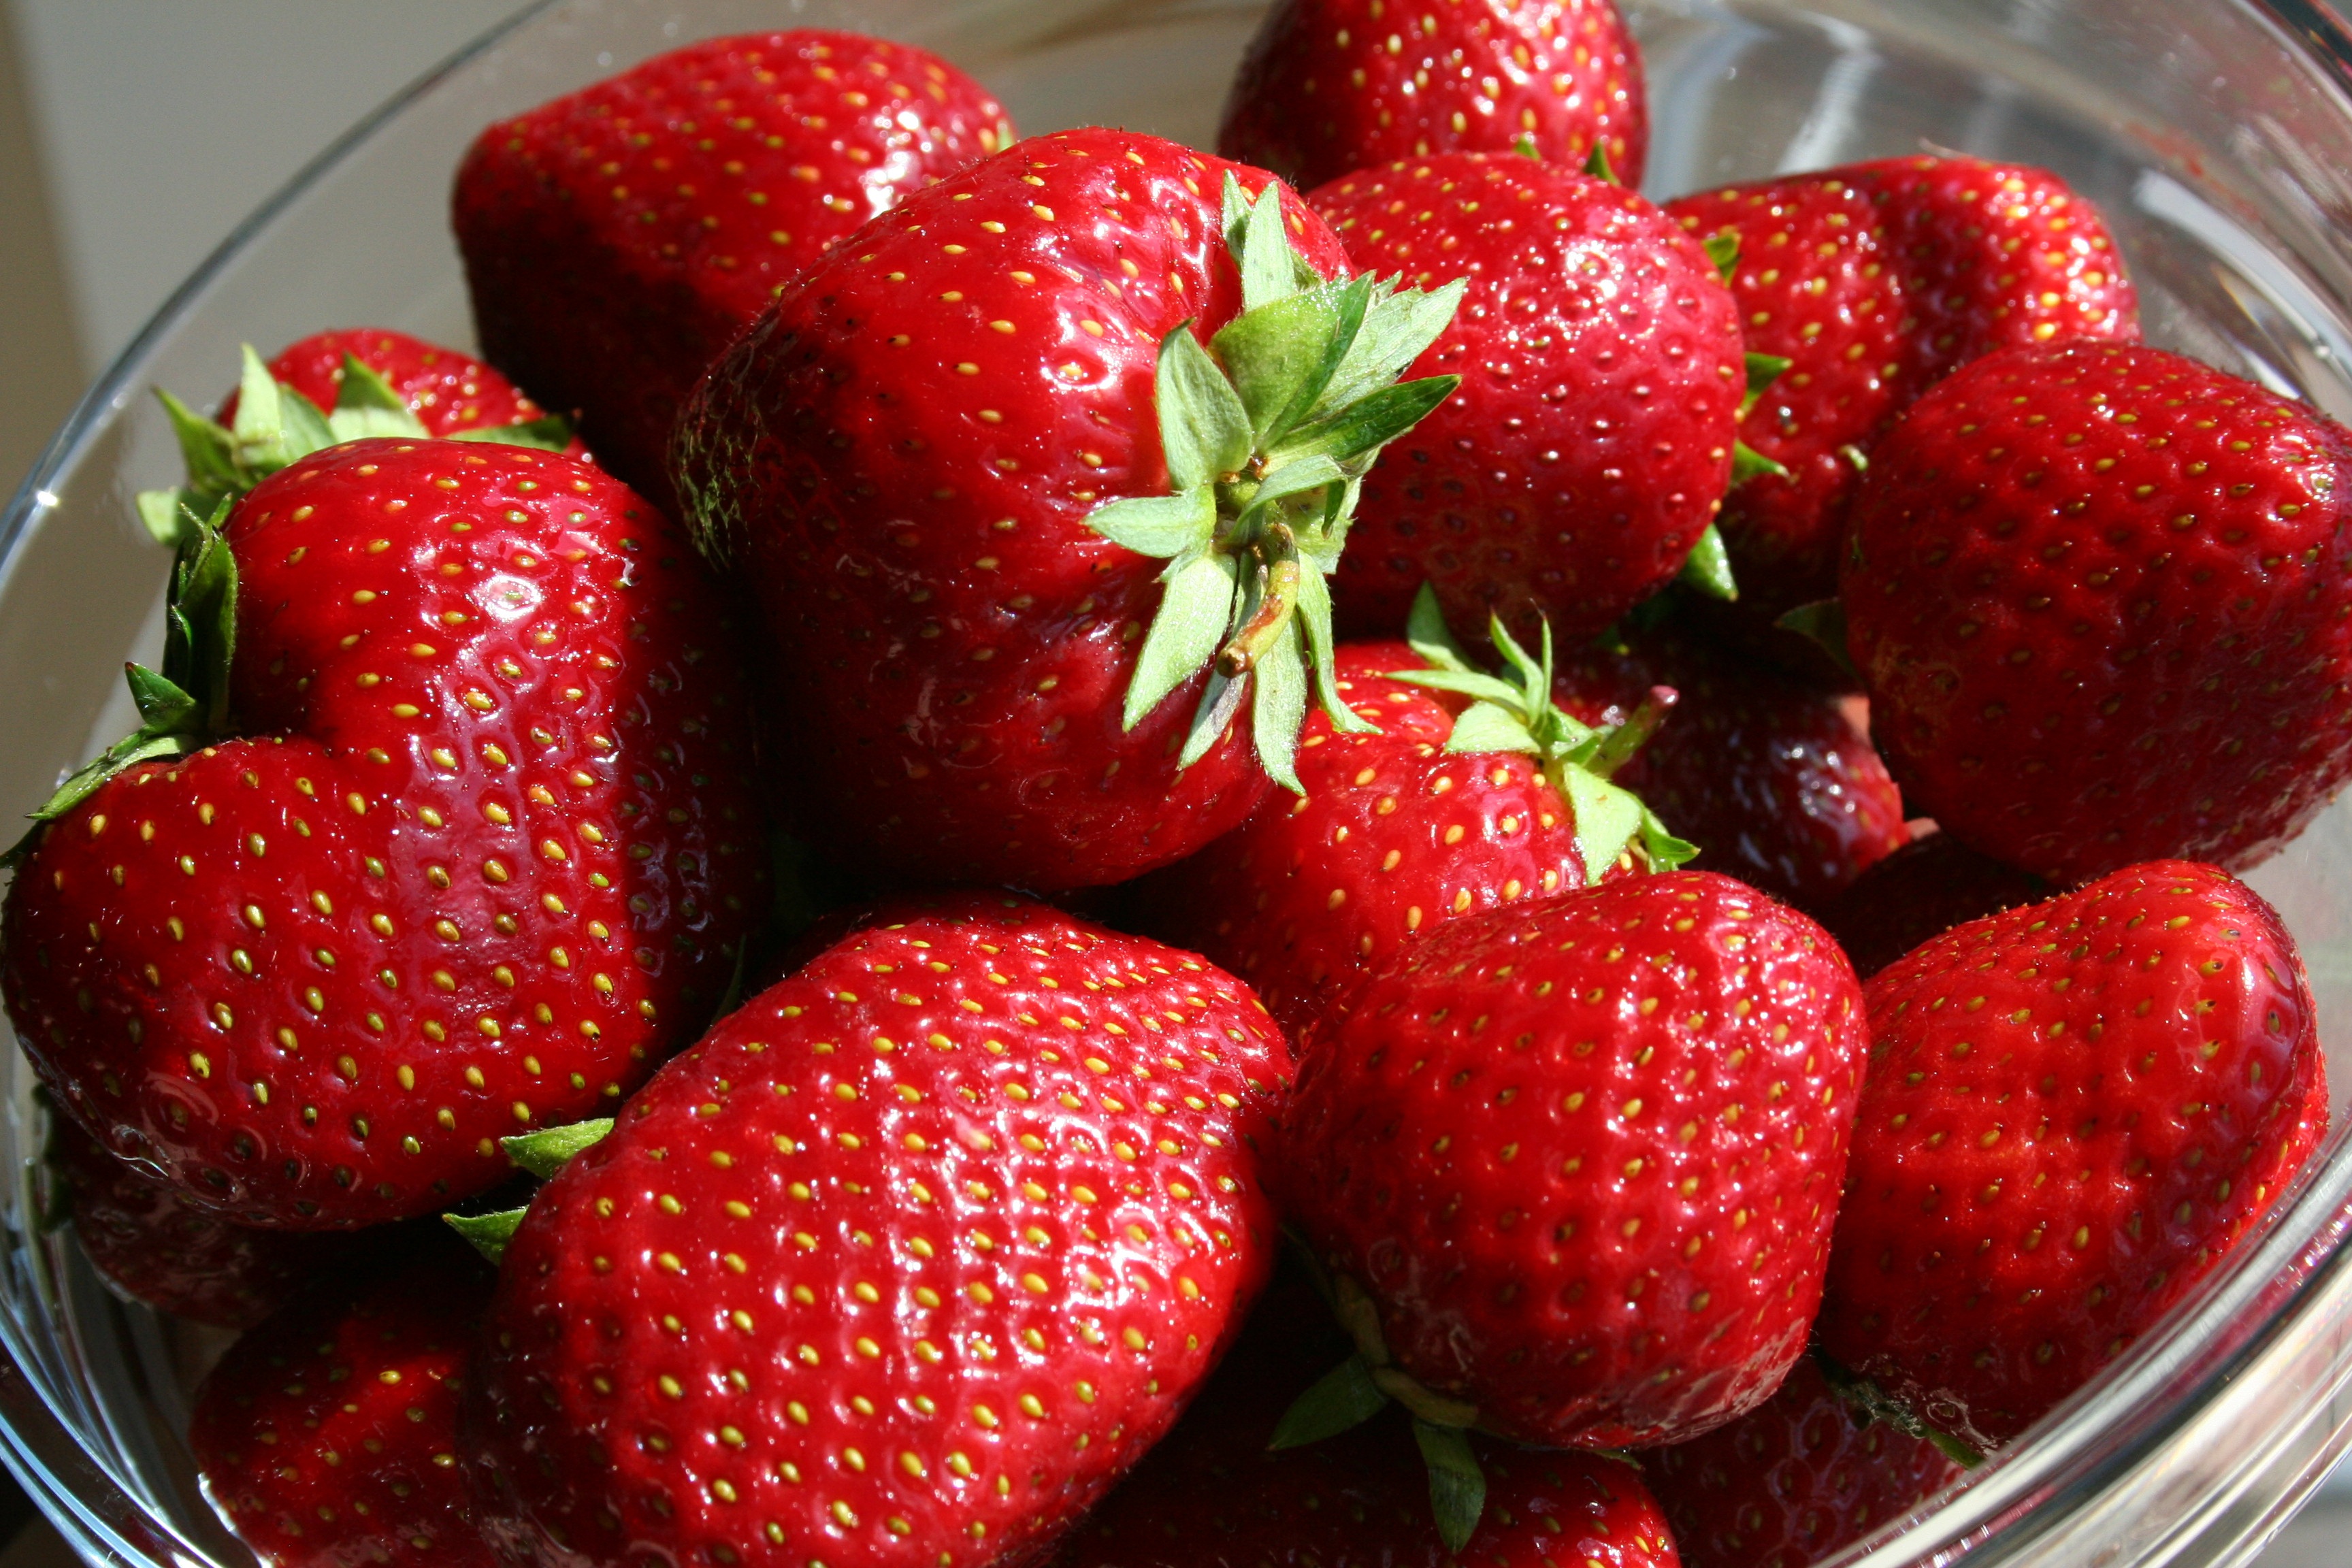
plant, fruit, berry, sweet, food, red, produce, strawberry, strawberries, appetizing, in the summer time, frutti di bosco